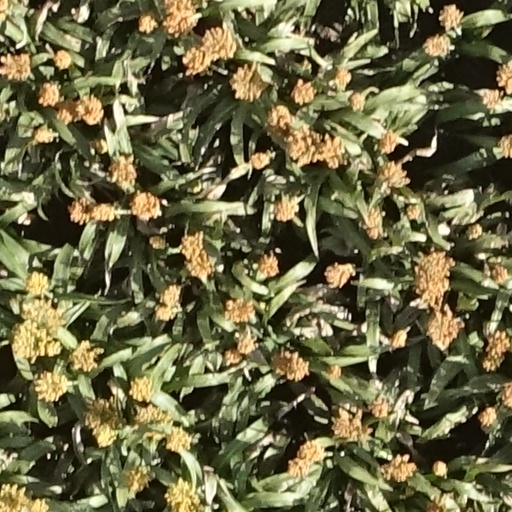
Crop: sorghum